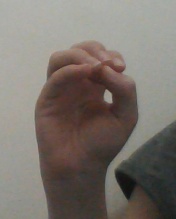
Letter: ha